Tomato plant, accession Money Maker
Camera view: horizontal (90 deg, fisheye); turntable rotation: 120 degrees
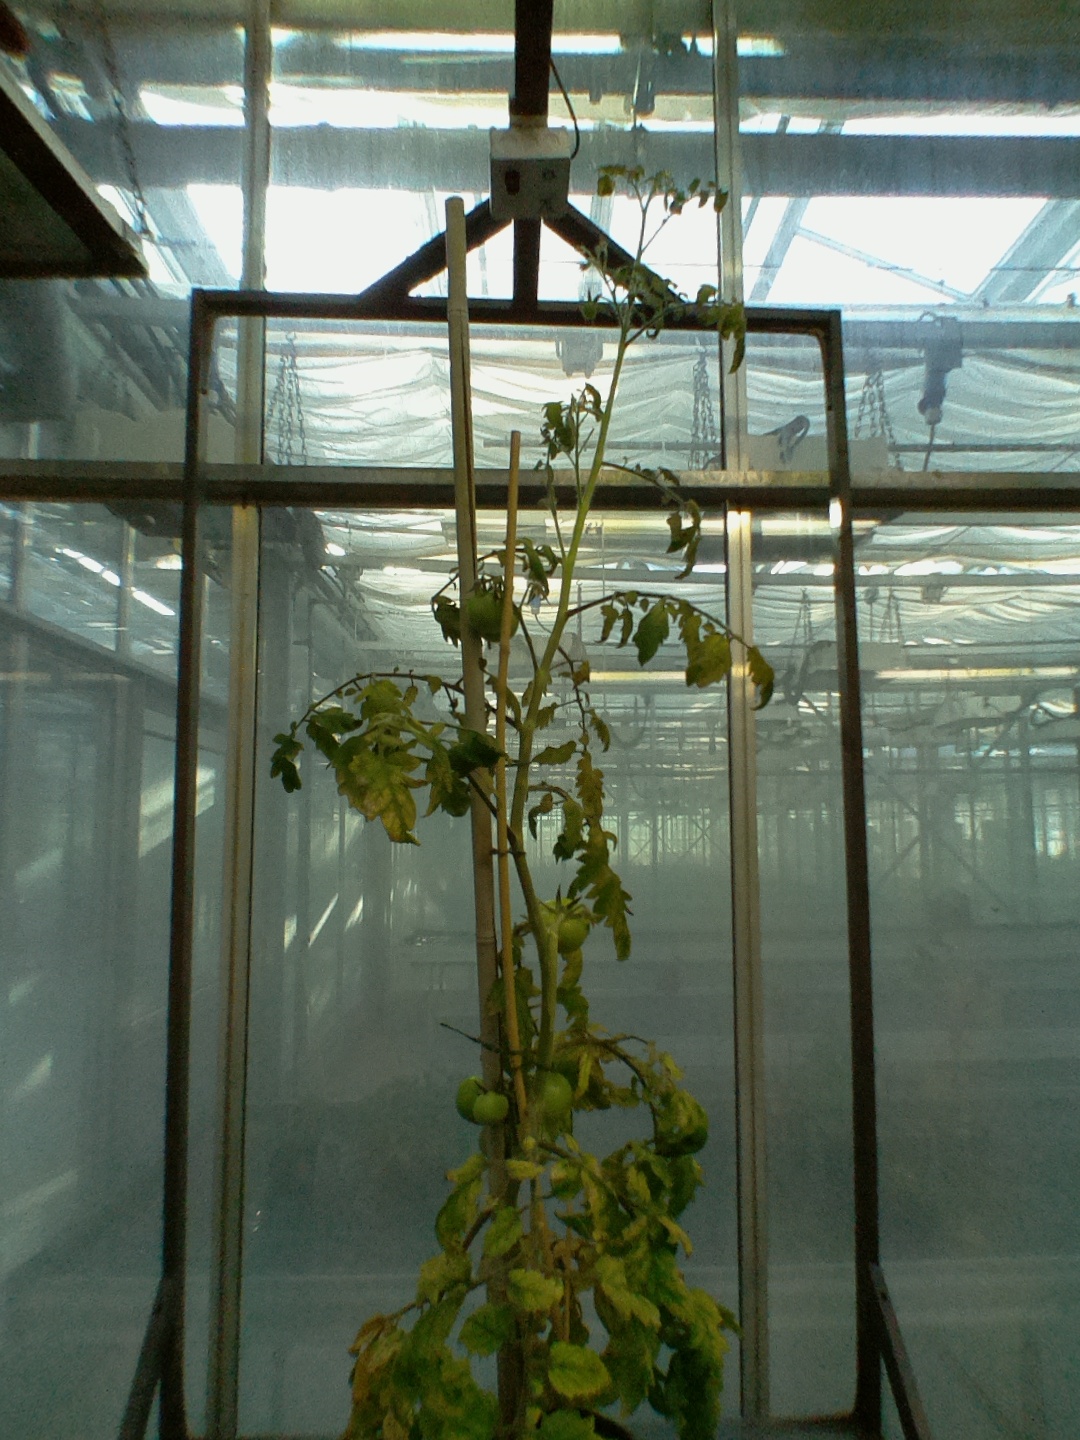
BBCH growth stage 78: 80% -90% of final fruit size